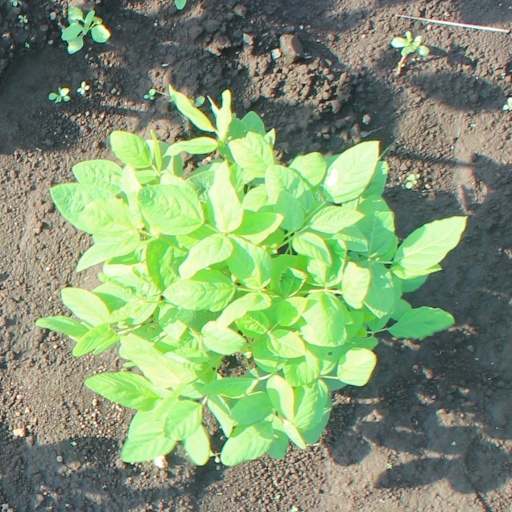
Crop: soybean